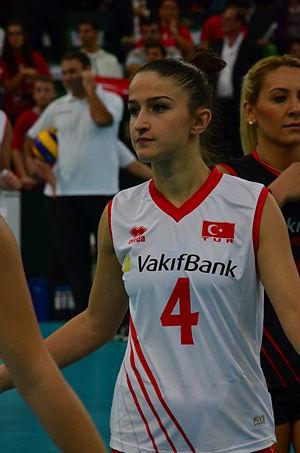
Birgül Güler est une joueuse de volley-ball turque née le 2 mai 1990 à Bursa. Elle mesure 1,81 m et joue au poste de réceptionneuse-attaquante.